Axel Nilsson Ryning

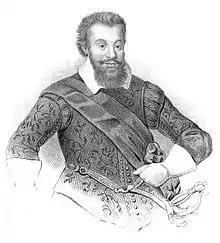
Lithograph by Johan Henric Strömer

Axel Nilsson Ryning, born 1552, died 8 January 1620, was a Swedish Lord High Admiral, Marshal, Councilor, and Baron to Tuna farm in Österåker parish in the current Österåker municipality in Österskär in Åkersberga, Stockholm county. Son of Nils Eriksson Ryning and Ingeborg Trolle.